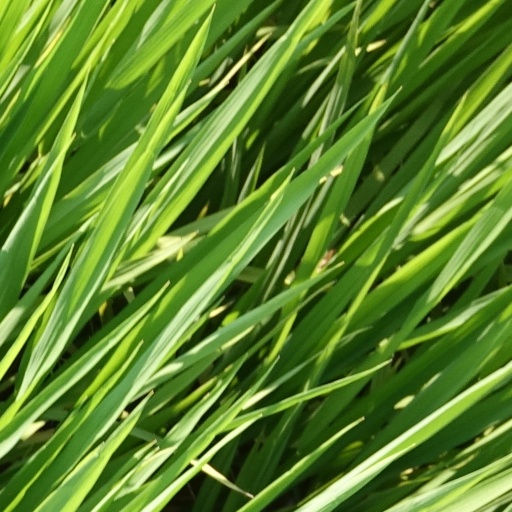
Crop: rice